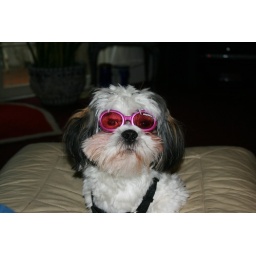
He won,t keep his head in when he is in the car so Catie bought him glasses to keep his eyes protected.